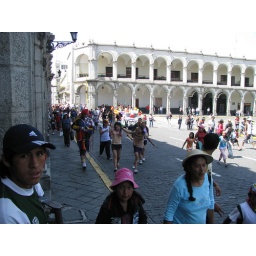
Niet de praalwagens, maar het bekogelen met water en onderspuiten met schuim is de grote attractie van het carnaval in Arequipa, Peru.